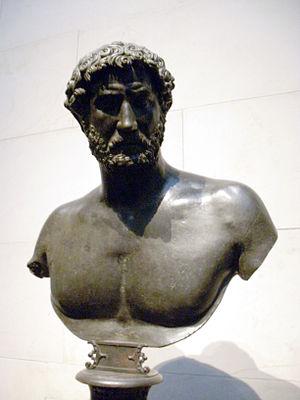
Publius Aelius Hadrianus, dit Hadrien, né le 24 janvier 76 à Italica et mort le 10 juillet 138 à Baïes, est un empereur romain de la dynastie des Antonins. Il succède à Trajan en 117 et règne jusqu'à sa mort en 138. Empereur lettré, poète et philosophe à la réputation pacifique, il rompt avec la politique expansionniste de son prédécesseur, s'attachant à pacifier et à structurer administrativement l'Empire, tout en consolidant des frontières parfois poreuses.
Lodovico Lombardo, parfois appelé Ludovico Lombardo ou Lombardi, est un sculpteur italien, connu principalement pour ses bustes représentant des personnages célèbres de l'Antiquité. On sait peu de chose de sa vie et de sa carrière.